Camp X

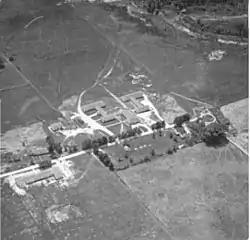
Camp X in 1943

Camp X was the unofficial name of the secret Special Training School No. 103, a Second World War British paramilitary installation for training covert agents in the methods required for success in clandestine operations. It was located on the northwestern shore of Lake Ontario between Whitby and Oshawa in Ontario, Canada. The area is known today as Intrepid Park, after the code name for Sir William Stephenson, Director of British Security Co-ordination (BSC), who established the program to create the training facility.